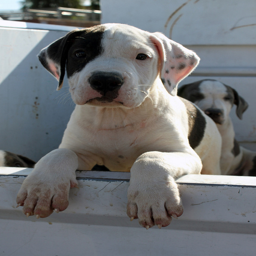
Two small black and white puppies in an enclosure

A couple of dogs standing in a white pen.
Black and white dog looking over ledge in outdoor setting.
there are two dogs on the back of a boat
A dog that is white and black sitting in the back of a truck